History of Namibia

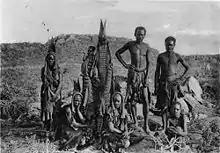
Herero circa 1910

During the 17th century the Herero, a pastoral, nomadic people keeping cattle, moved into Namibia. They came from the east African lakes and entered Namibia from the northwest. First they resided in Kaokoland, but in the middle of the 19th century some tribes moved farther south and into Damaraland. A number of tribes remained in Kaokoland: these were the Himba people, who are still there today. During German occupation of South West Africa about one third of the population was wiped out in a genocide that continues to provoke widespread indignation. An apology was sought in more recent times.